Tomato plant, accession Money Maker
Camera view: bottom (45 deg); turntable rotation: 0 degrees
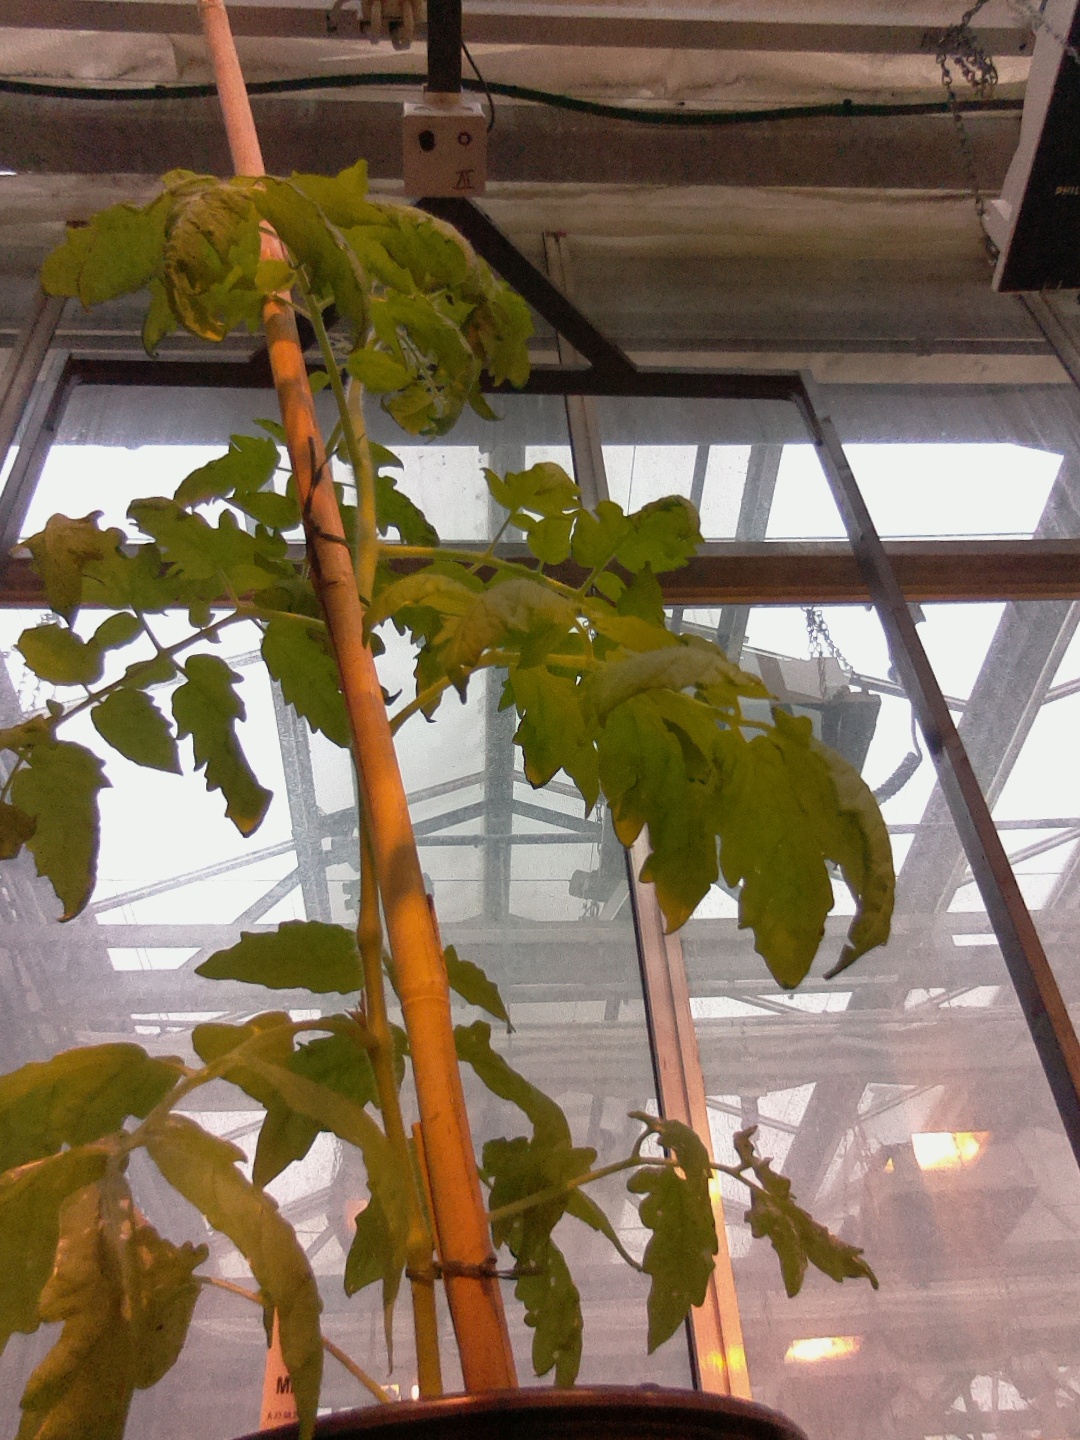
BBCH growth stage 53: 3 inflorescences visible